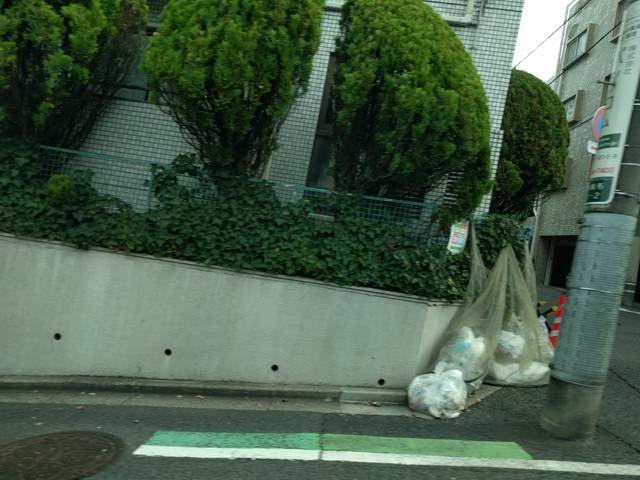
Region: Japan
Coordinates: 35.652, 139.732